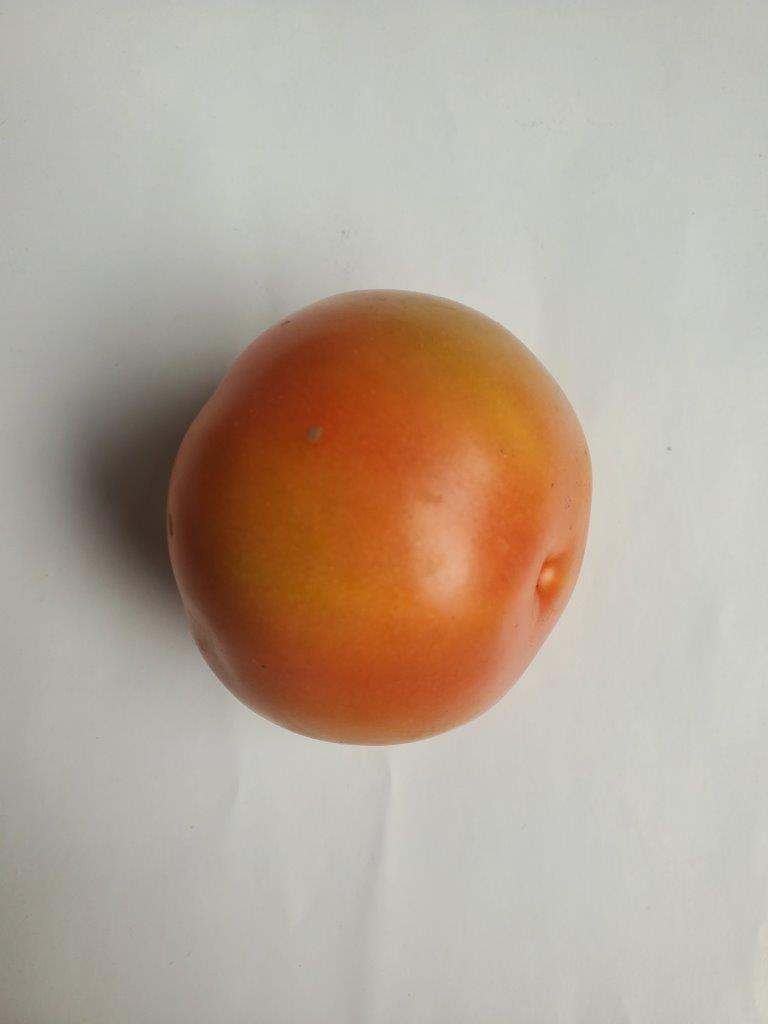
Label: Fresh